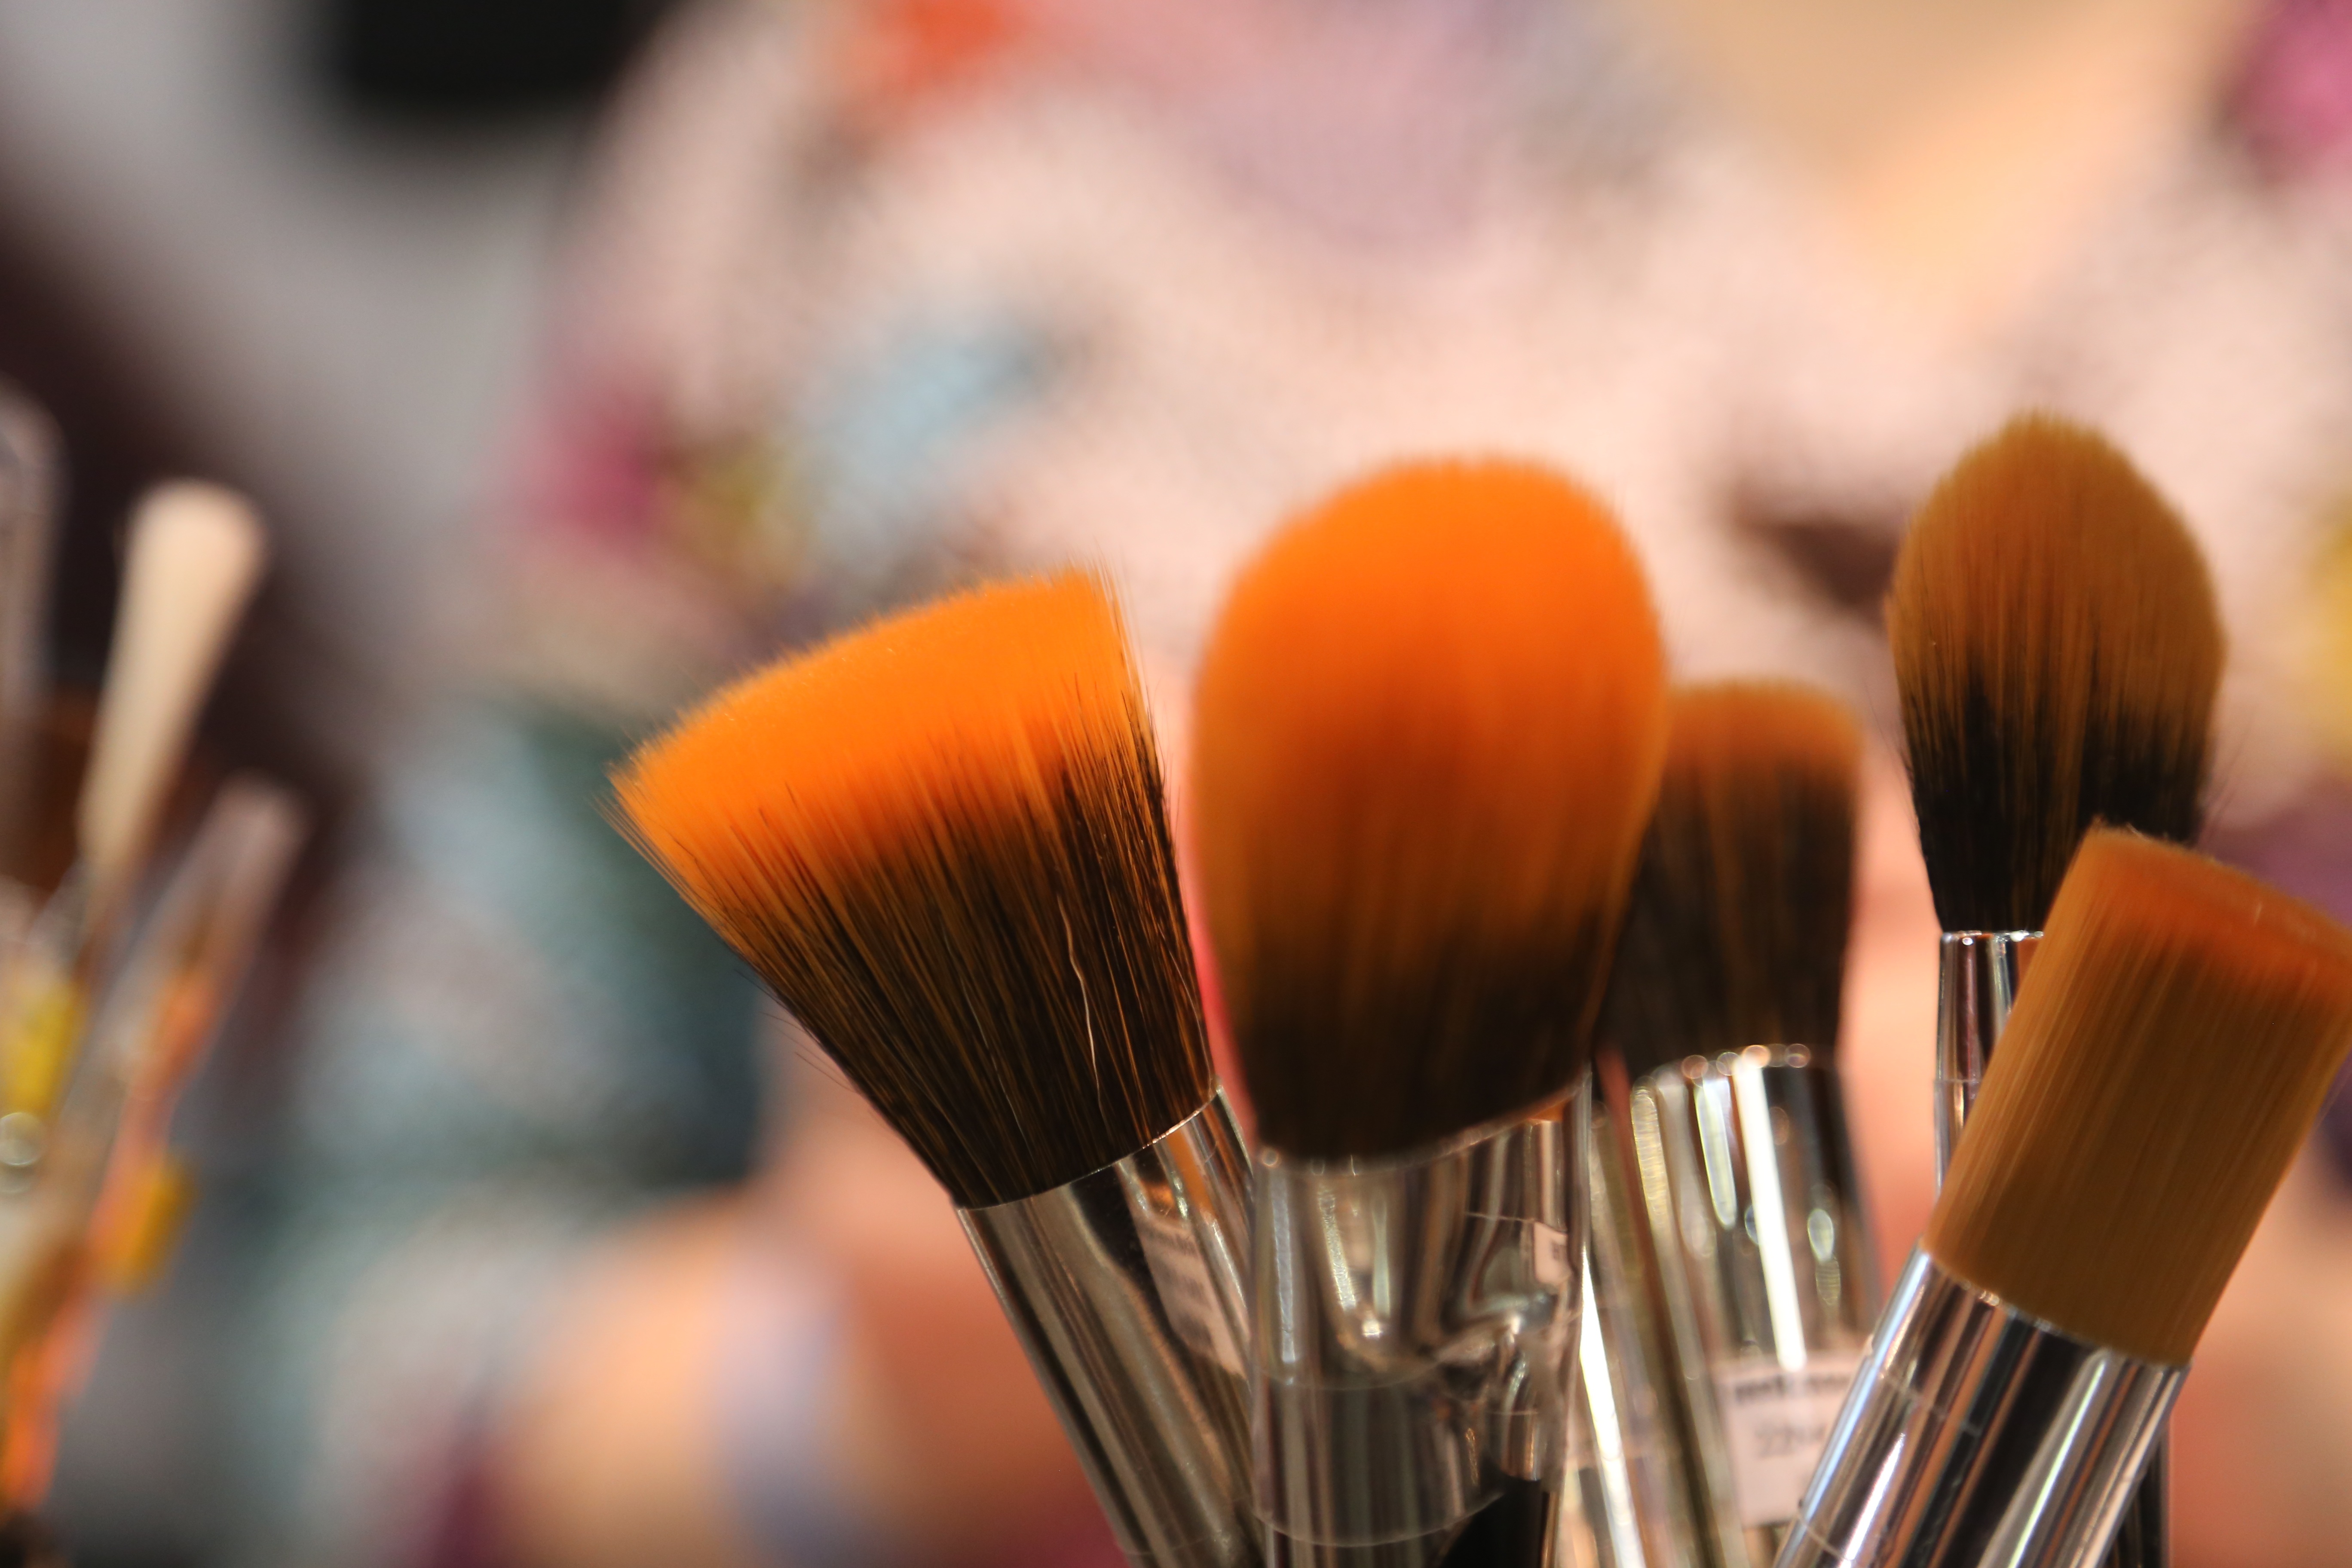
brush, tool, color, makeup, close up, beauty, brushes, cosmetics, cosmetic tools, makeup tools, art tools